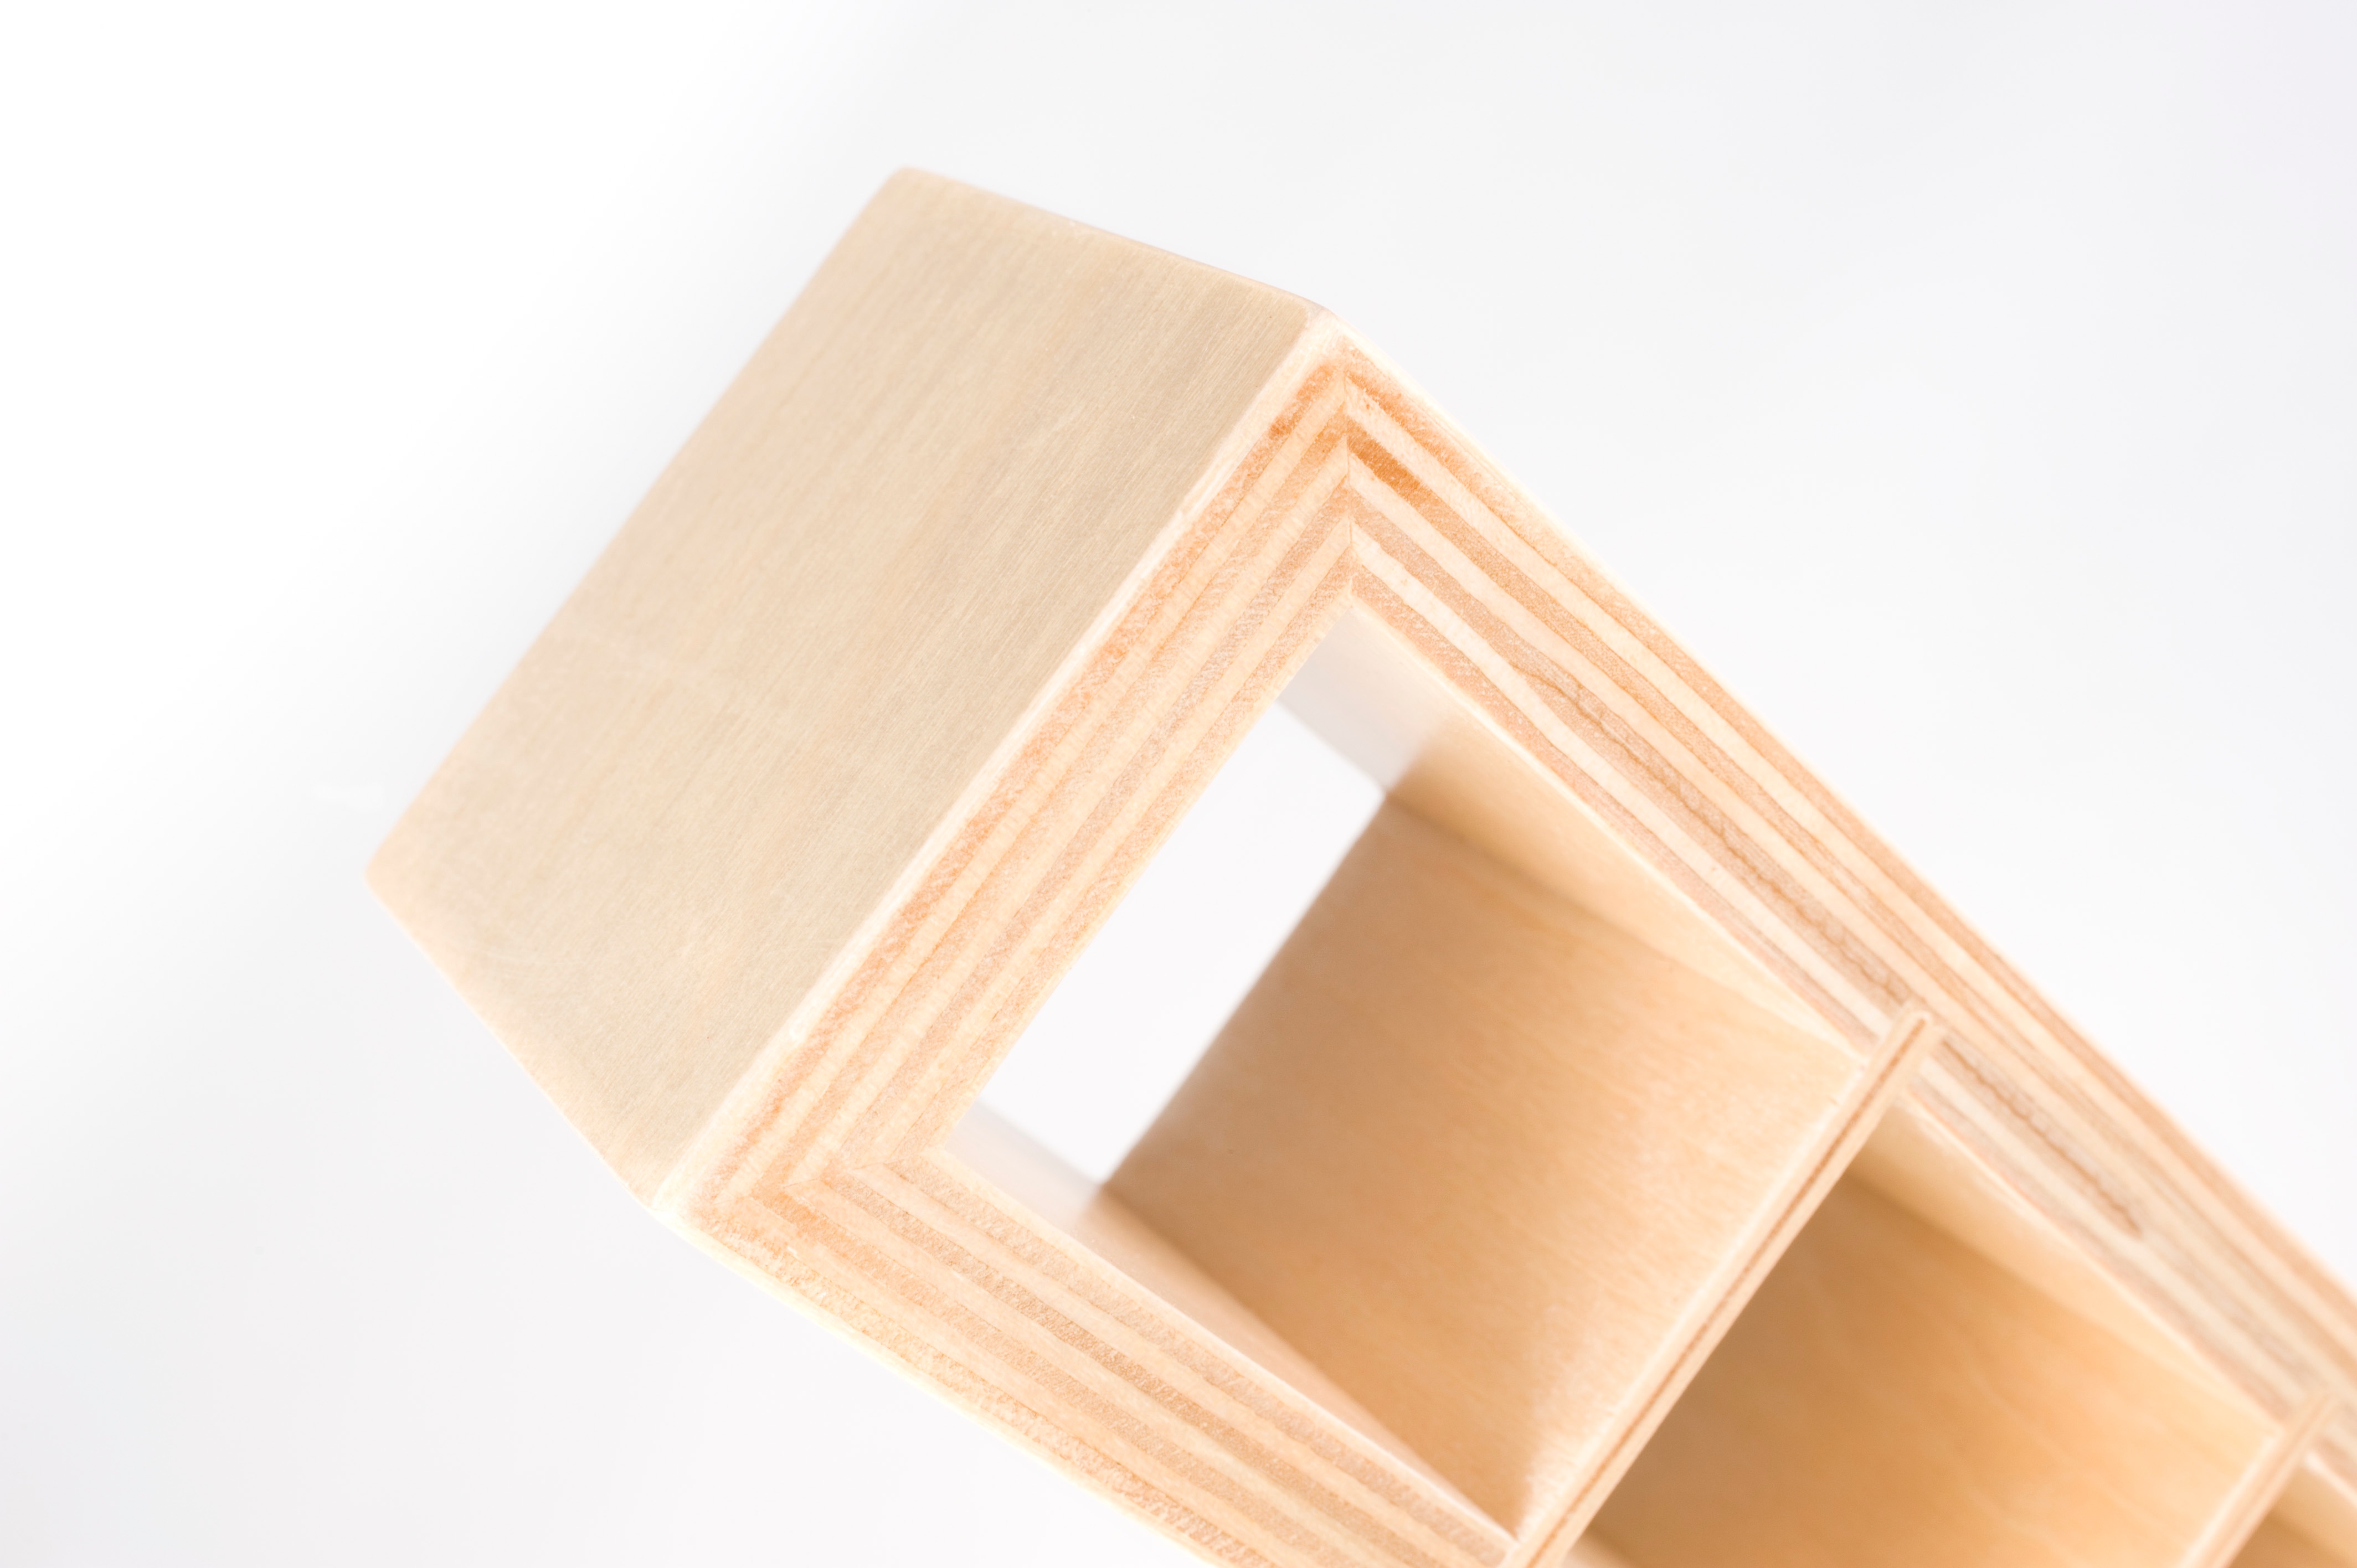
wood, rectangle, plywood